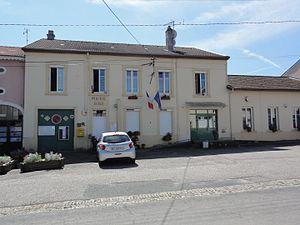
Hablainville (M-et-M) mairie
Hablainville est une commune française située dans le département de Meurthe-et-Moselle en région Grand Est.